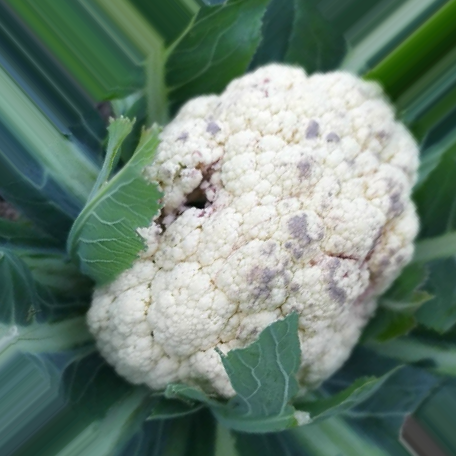
Label: Bacterial spot rot